Amesbury Priory

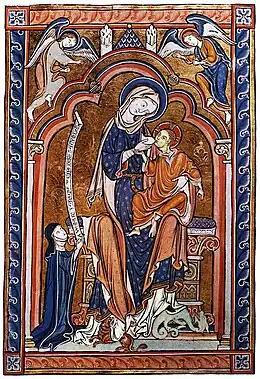
Page from the Amesbury Psalter (English, c. 1249)

A 13th-century illuminated Psalter of English workmanship (All Souls College, Oxford, Ms. 6) is known as the "Amesbury Psalter". Dated around c. 1250, it is one of a group of five illuminated manuscripts (comprising another psalter, a Missal, a Bible, and an Apocalypse). All were produced c. 1245–1255 and illuminated in that timeframe by an unknown artist. A consensus regards them as representing the attainment of maturity by the English early Gothic style. The "Amesbury Psalter" is regarded as the finest of them all and has been described as "the purest gem of English medieval painting". It contains two mentions of the feasts of St Melor, the Amesbury patron Saint, but in other respects does not seem to follow exactly the Amesbury calendar and is likely to have been owned not by a nun but by a wealthy laywoman. It contains four full-page miniatures, as well as various illuminated initials.